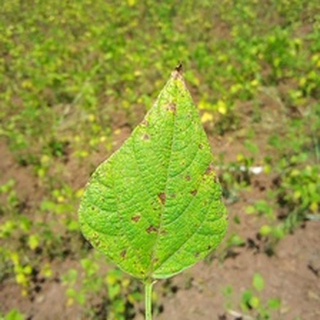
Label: bean_angular_leaf_spot